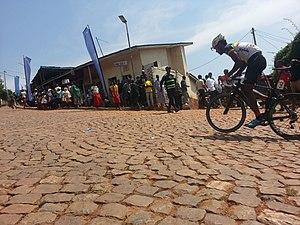
La 23ᵉ édition du Tour du Rwanda a lieu du 23 février au 1ᵉʳ mars 2020 au Rwanda. L'épreuve commence et se termine à Kigali. Le parcours comprend huit étapes sur une distance totale de 1257,9 kilomètres.